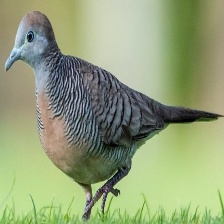
Species: ZEBRA DOVE
Scientific name: GEOPELIA STRIATA